Caterham Cars

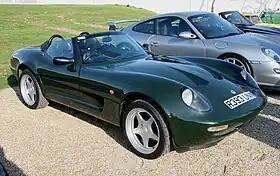
Caterham 21

In 1994 Caterham produced a model called the '21'. Mechanically the 21 was very similar to the 7, using a modified 7 spaceframe chassis with a new GRP roadster-style body, including a wrap-around windscreen and fold-away fabric hood (convertible top) manufactured by Oxted Trimming Company.